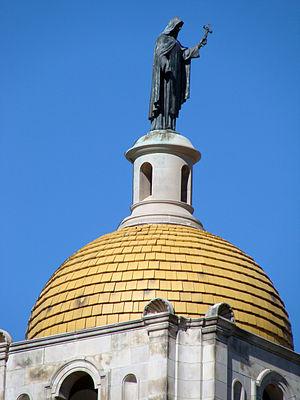
La Basilique du National Shrine of the Little Flower est un édifice religieux situé à San Antonio au Texas.